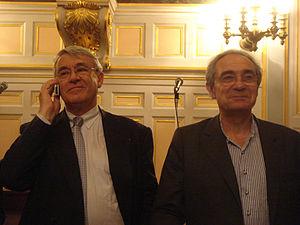
Claude Goasguen, né le 12 mars 1945 à Toulon et mort le 28 mai 2020 à Issy-les-Moulineaux, est un homme politique français.